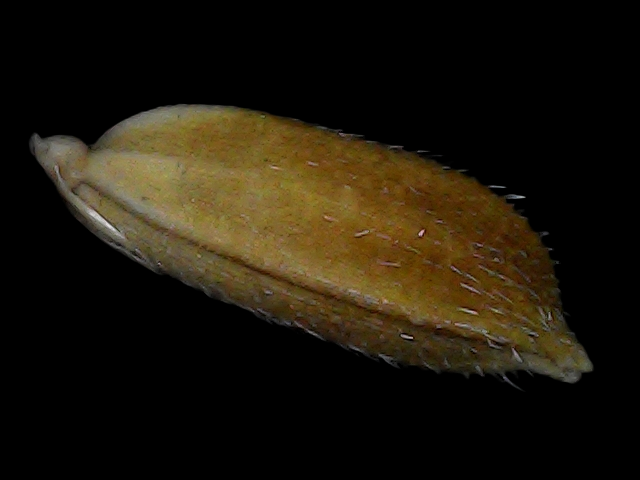
Rice variety: Bd91